Denis Makarov

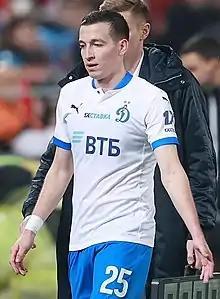
Makarov with Dynamo Moscow in 2022

Denis Yevgenyevich Makarov (born 18 February 1998) is a Russian professional footballer who plays as a right midfielder for Dynamo Moscow.